Ephrem the Syrian

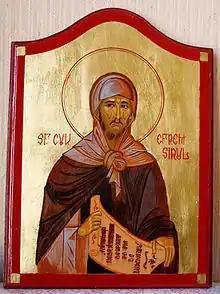
Contemporary Romanian icon (2005)

The relationship between Ephrem's compositions and femininity is shown again in documentation suggesting that the madrāšê were sung by all-women choirs with an accompanying lyre. These women's choirs were composed of members of the Daughters of the Covenant, an important institution in historical Syriac Christianity, but they weren't always labeled as such. Ephrem, like many Syriac liturgical poets, believed that women's voices were important to hear in the church as they were modeled after Mary, mother of Jesus, whose acceptance of God's call led to salvation for all through the birth of Jesus. One variety of the madrāšê, the "soghyatha", was sung in a conversational style between male and female choirs. The women's choir would sing the role of biblical women, and the men's choir would sing the male role. Through the role of singing Ephrem's madrāšê, women's choirs were granted a role in worship.